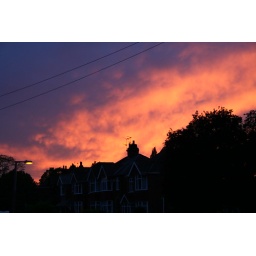
The sky above our road the other week.